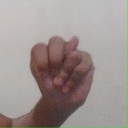
अक्षर: न